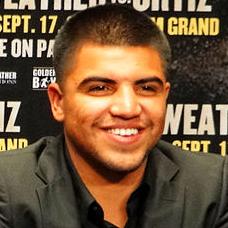
Age: 23